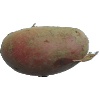
Label: red_potato